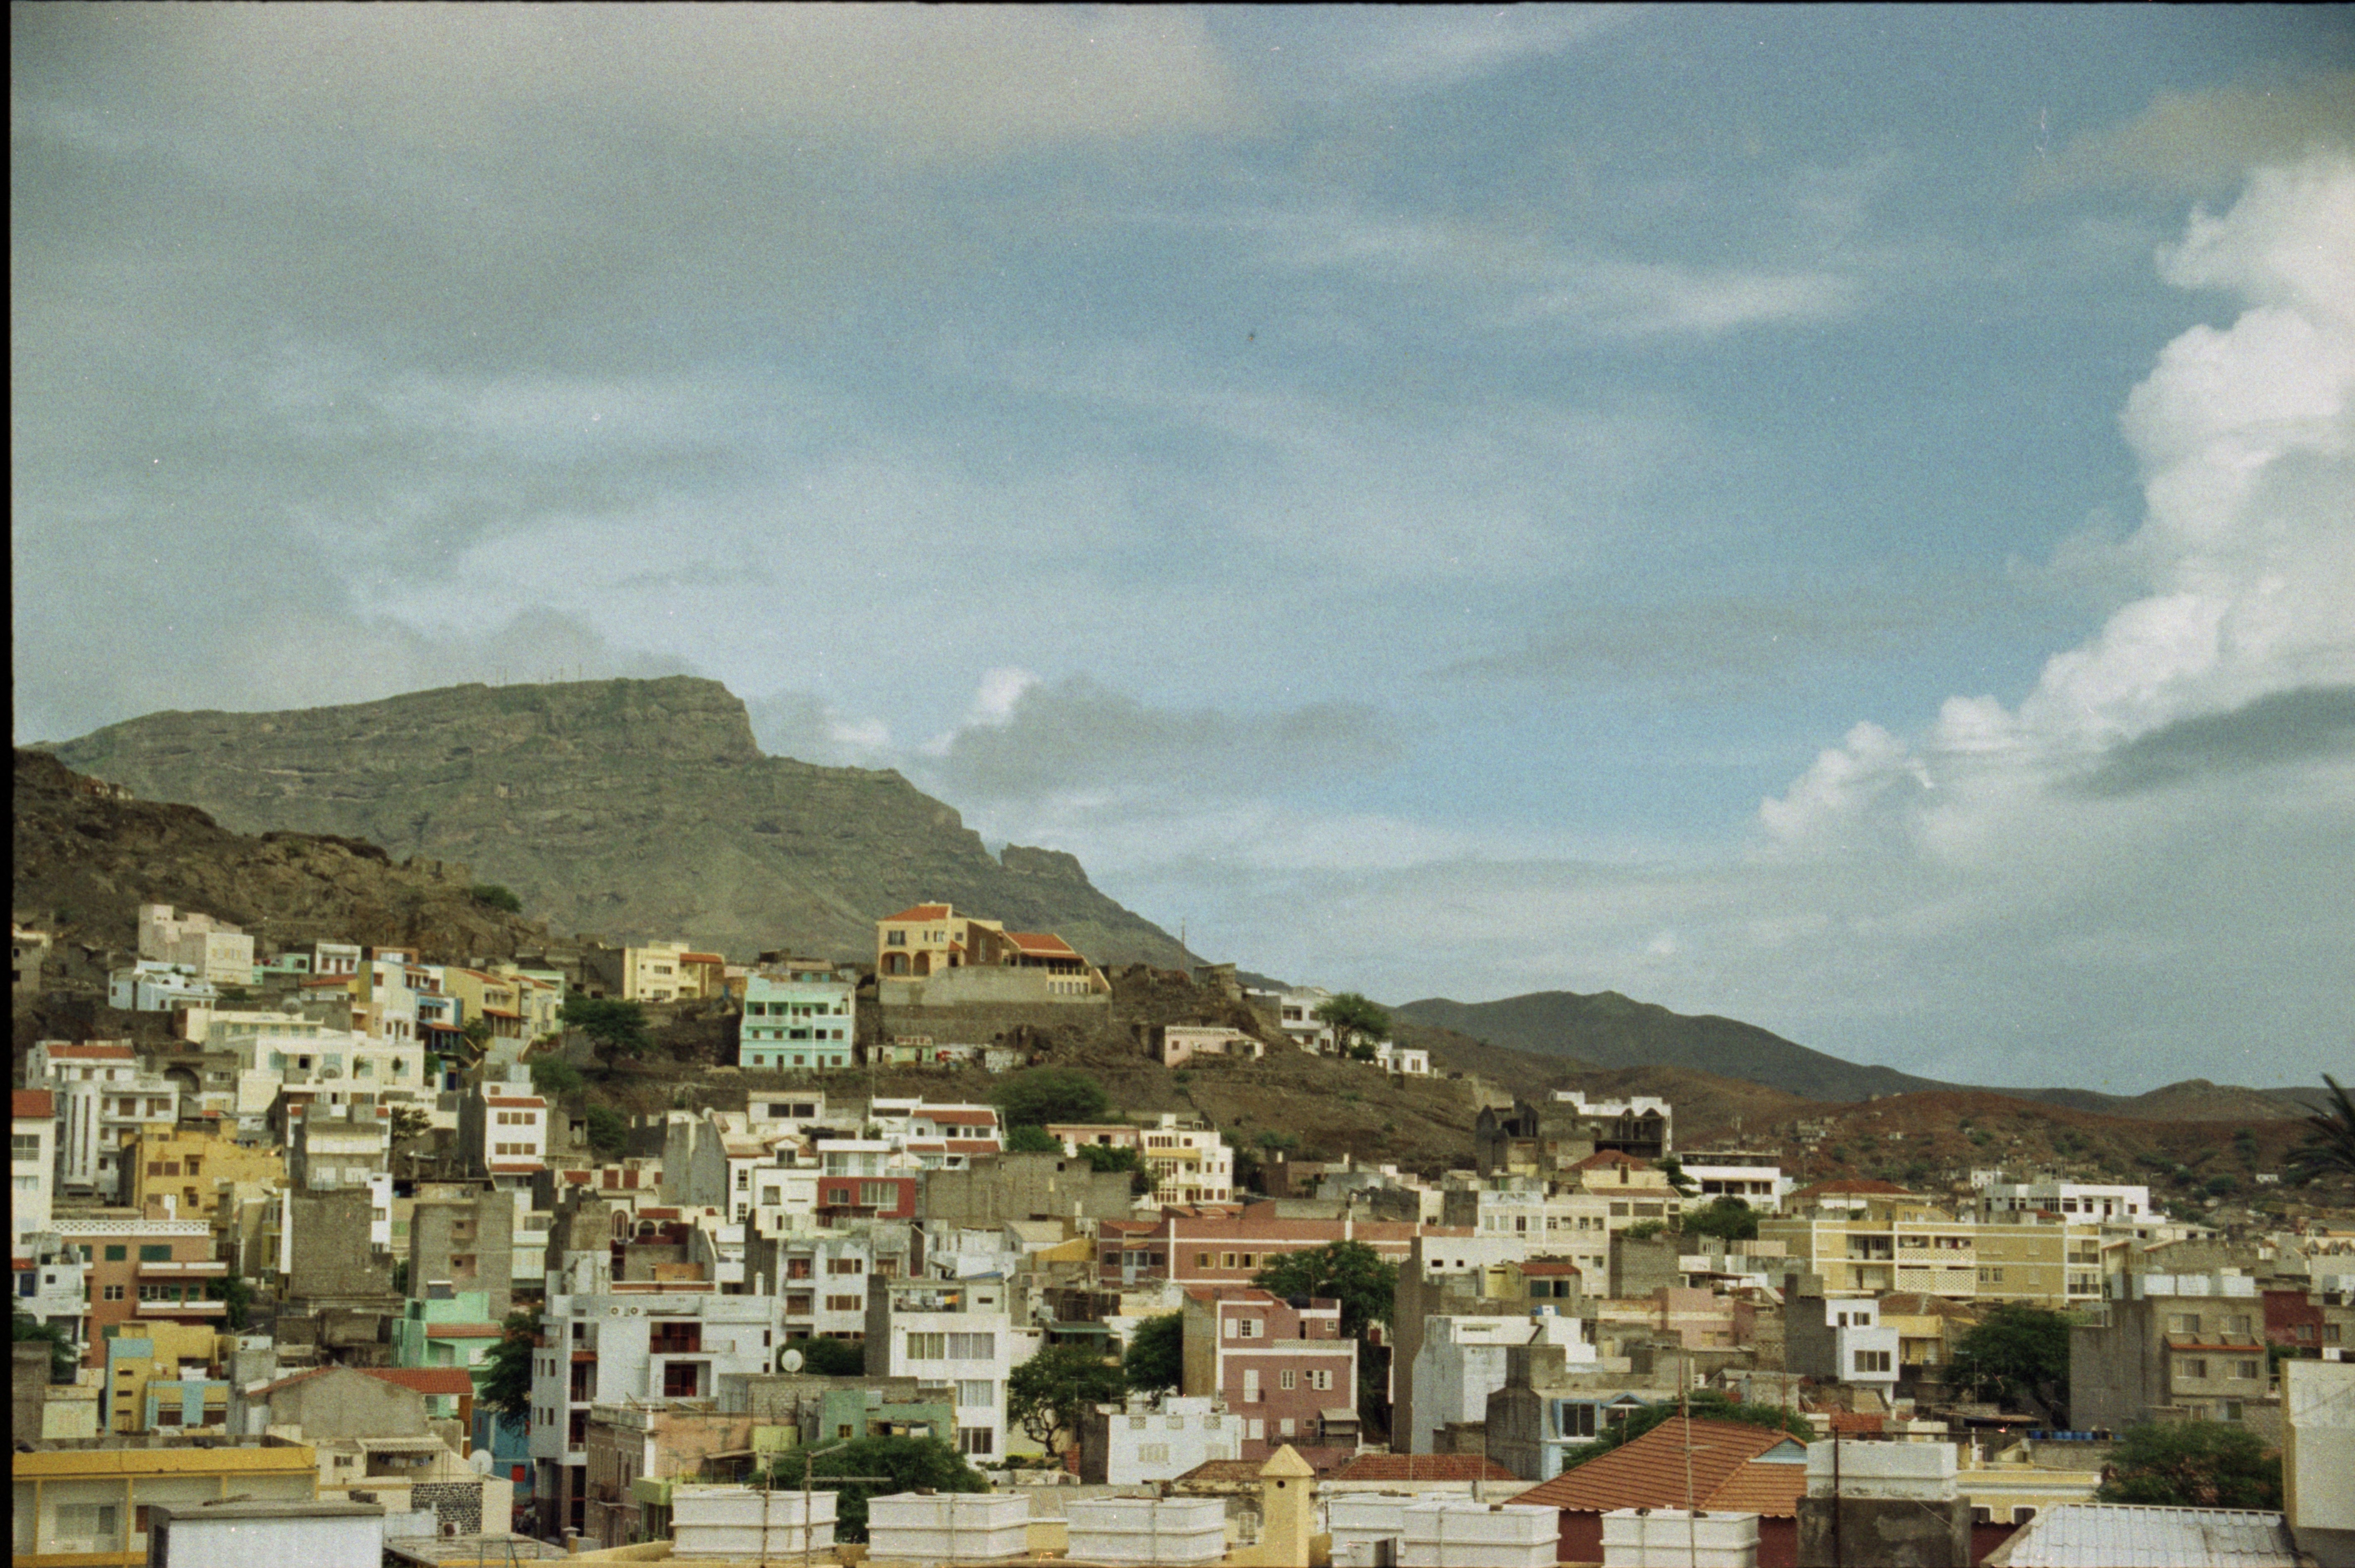
town, cityscape, village, suburb, residential area, human settlement